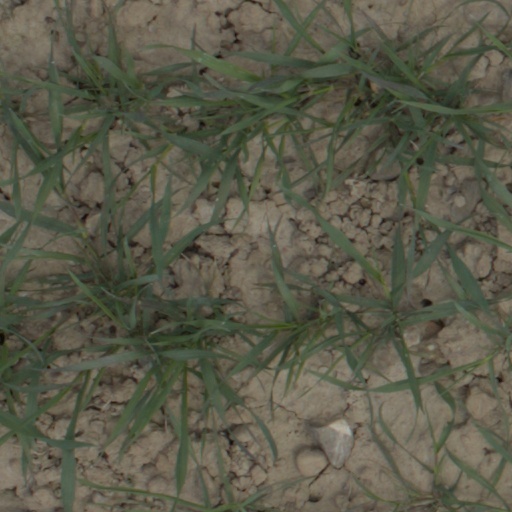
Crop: wheat